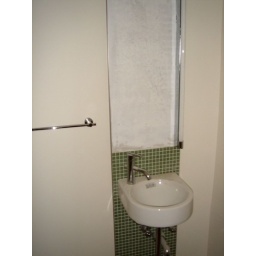
Tiny sink in 1/2 bath on the main living floor.